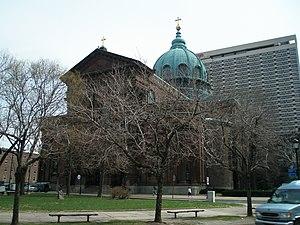
La Benjamin Franklin Parkway est une avenue de Philadelphie en Pennsylvanie aux États-Unis. Cette avenue traverse le quartier des musées de la ville. Elle a été baptisée en l'honneur de Benjamin Franklin, l'un des pères fondateur de la nation américaine qui a résidé et participé au développement de Philadelphie. L'avenue relie le Philadelphia City Hall au Philadelphia Museum of Art. Elle est souvent comparée à l'avenue des Champs-Élysées à Paris ou à la Pennsylvania Avenue à Washington D.C..